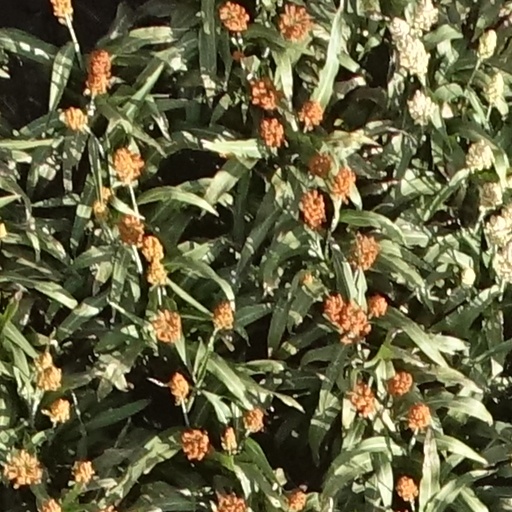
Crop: sorghum